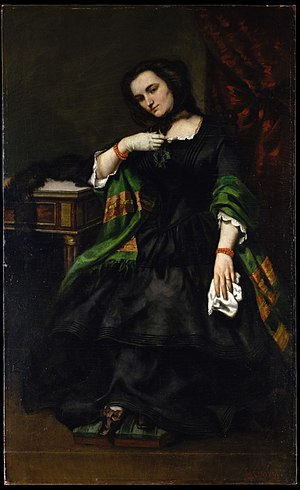
Værker af Gustave Courbet
Liste over værker af Gustave Courbet.